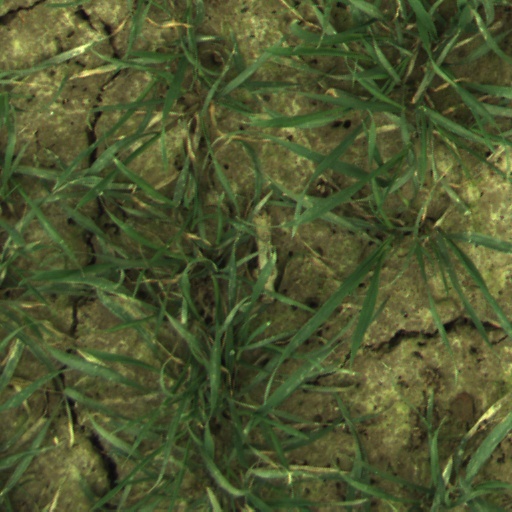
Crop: wheat